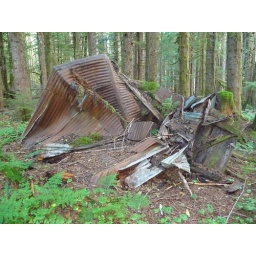
Old collapsed shack near the Taylor river with an &amp;quot;Explosives&amp;quot; sign on the door.